Tractor S.C.

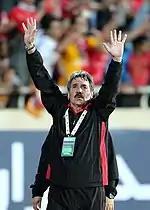
Toni, who won the 2013–14 Hazfi Cup and ended up as runners up in 2012–13 and 2014–15 Pro League.

After a fall out between Oliveira and the club chairman, Oliveira was sacked and Majid Jalali was brought in for the 2013–14 season. After a poor run of results, Jalali was fired and Toni returned, almost immediately leading Tractor to a Hazfi Cup Championship, and a place in the 2015 AFC Champions League. They also finished the season in the 6th place, after they defeated Esteghlal 3–1 in the last match at Azadi Stadium. Tractor were also unable to qualify for the knock-out stage of the AFC Champions League for the second consecutive year, after they finished 4th in their group in both the 2013 and 2014 editions. In 2015, Tractor again were eliminated in the group stage of the AFC Champions League for the third straight time.